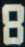
Number: 8